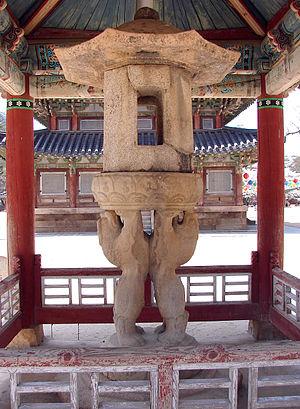
Les trésors nationaux de Corée du Sud sont un ensemble d'objets et de bâtiments qui ont été reconnus par le gouvernement sud-coréen pour leur exceptionnelle valeur historique, artistique et culturelle.